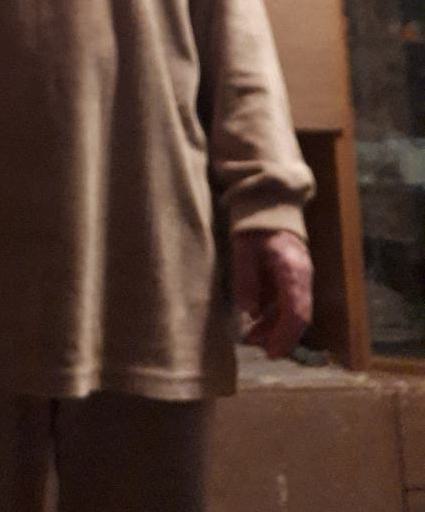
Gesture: no_gesture